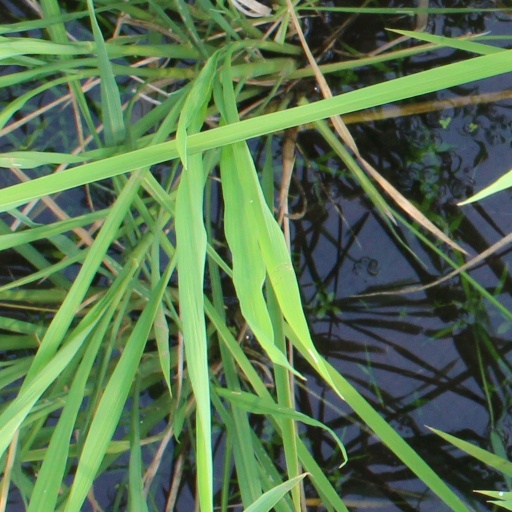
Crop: rice